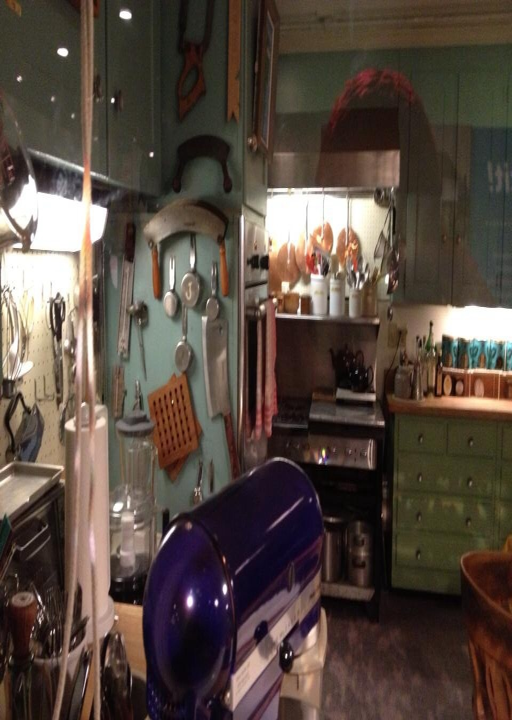
i 'm now degree of separation away from chef .